Magruder Plots

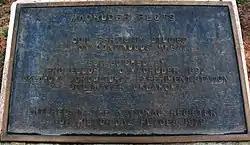
Magruder Plot Plaque

The Magruder Plots are experimental winter wheat field plots at Oklahoma State University established in 1892. They are the third longest-running such field trial in the United States, following the Morrow Plots established in 1876 at the University of Illinois at Urbana–Champaign (on corn), and the Sanborn Field established in 1888 at the University of Missouri (on grain crops and forage). They are examples of long-term experiments.